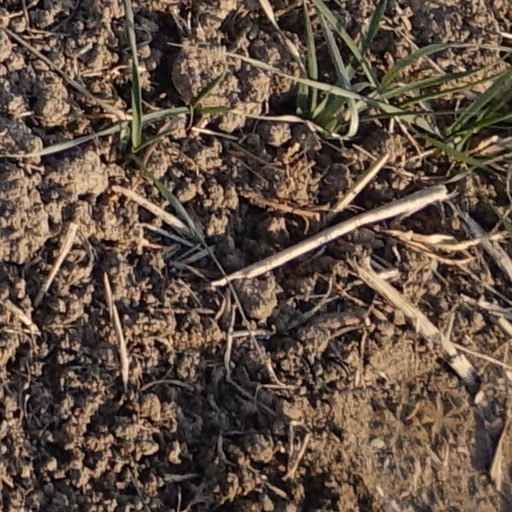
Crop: wheat